History of Tottenham Hotspur F.C.

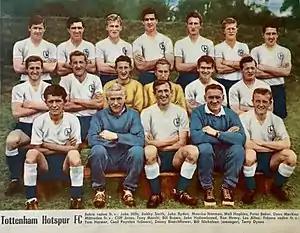
"Tottenham Hotspur F.C." in 1960 with Danny Blanchflower and both goalkeepers, Bill Brown and John Hollowbread, among others in the team with Bill Nicholson as manager

In the first season after the war McWilliam took Tottenham straight back to Division One when they became Division Two Champions of the 1919–20 season. They won with what was then a league record of 70 points, losing only 4 games all season with 102 goals scored. Two players signed that season, Jimmy Dimmock and Jimmy Seed, became crucial members of the team together with Grimsdell. Other notable players of the period include Tommy Clay, Bert Smith and Charlie Walters. The following year Spurs reached their second FA Cup final after beating Preston North End in the semi-final with two goals from Bliss. On 23 April 1921, in a game dominated by Walters, Spurs beat Wolverhampton Wanderers 1–0 in the final at Stamford Bridge, with 20-year-old Dimmock scoring the winning goal. They also won their first Charity Shield the same year. Following their FA Cup victory in 1921, Spurs players started to wear the cockerel emblem on their shirts.